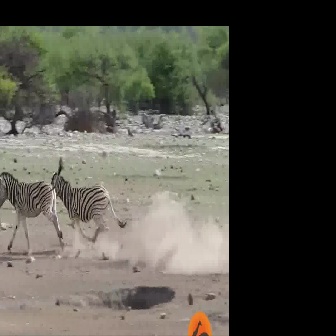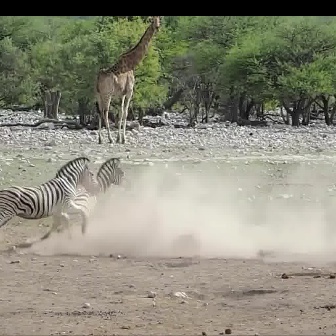
  Please identify the target specified by the bounding box [44,172,125,252] in the first image and locate it in the second image. Return the coordinates in [x_min,y_min,x_max,y_max] format.
Answer: [39,156,132,249]